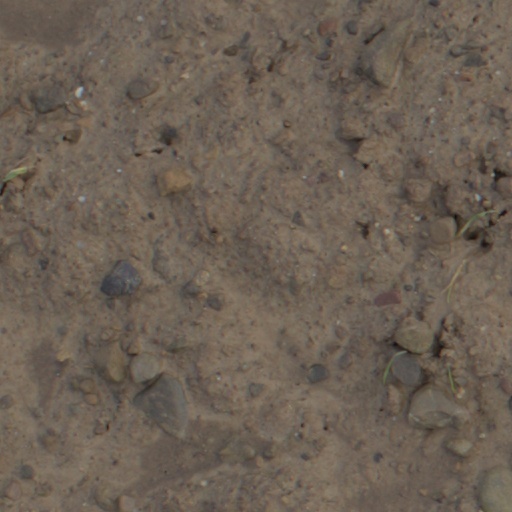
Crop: wheat